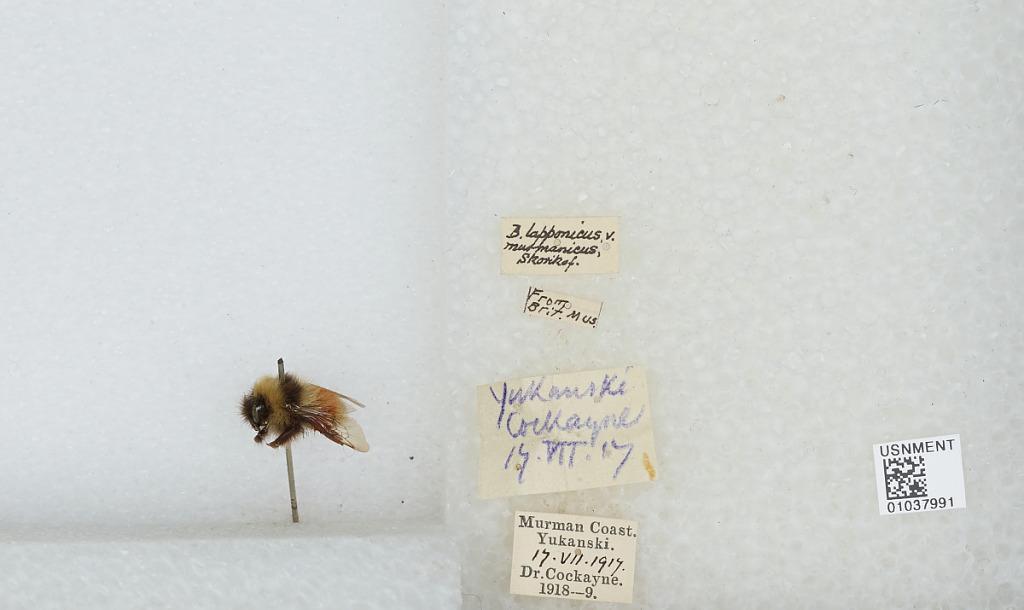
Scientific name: Bombus (Pyrobombus) lapponicus Skorikov
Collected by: Cockayne
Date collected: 1917-7-17
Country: Russian
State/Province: Murmansk
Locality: Yukanski, Murman Coast